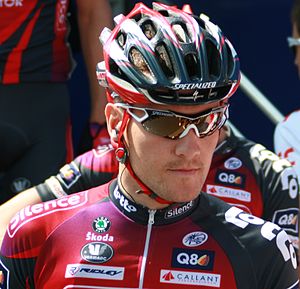
Roy Sentjens
Roy Sentjens er en belgisk professionel cykelrytter, som cykler for det professionelle cykelhold Silence-Lotto. Han valgte at stoppe sin karriere i 2010 efter at være blevet testet positiv for doping d. 11. August